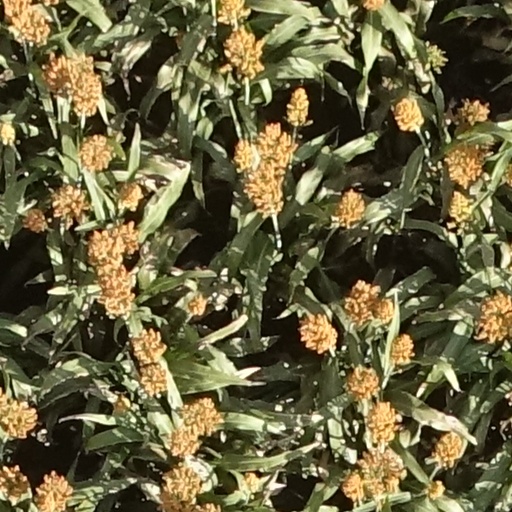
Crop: sorghum